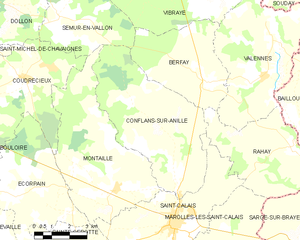
Carte des communes françaises